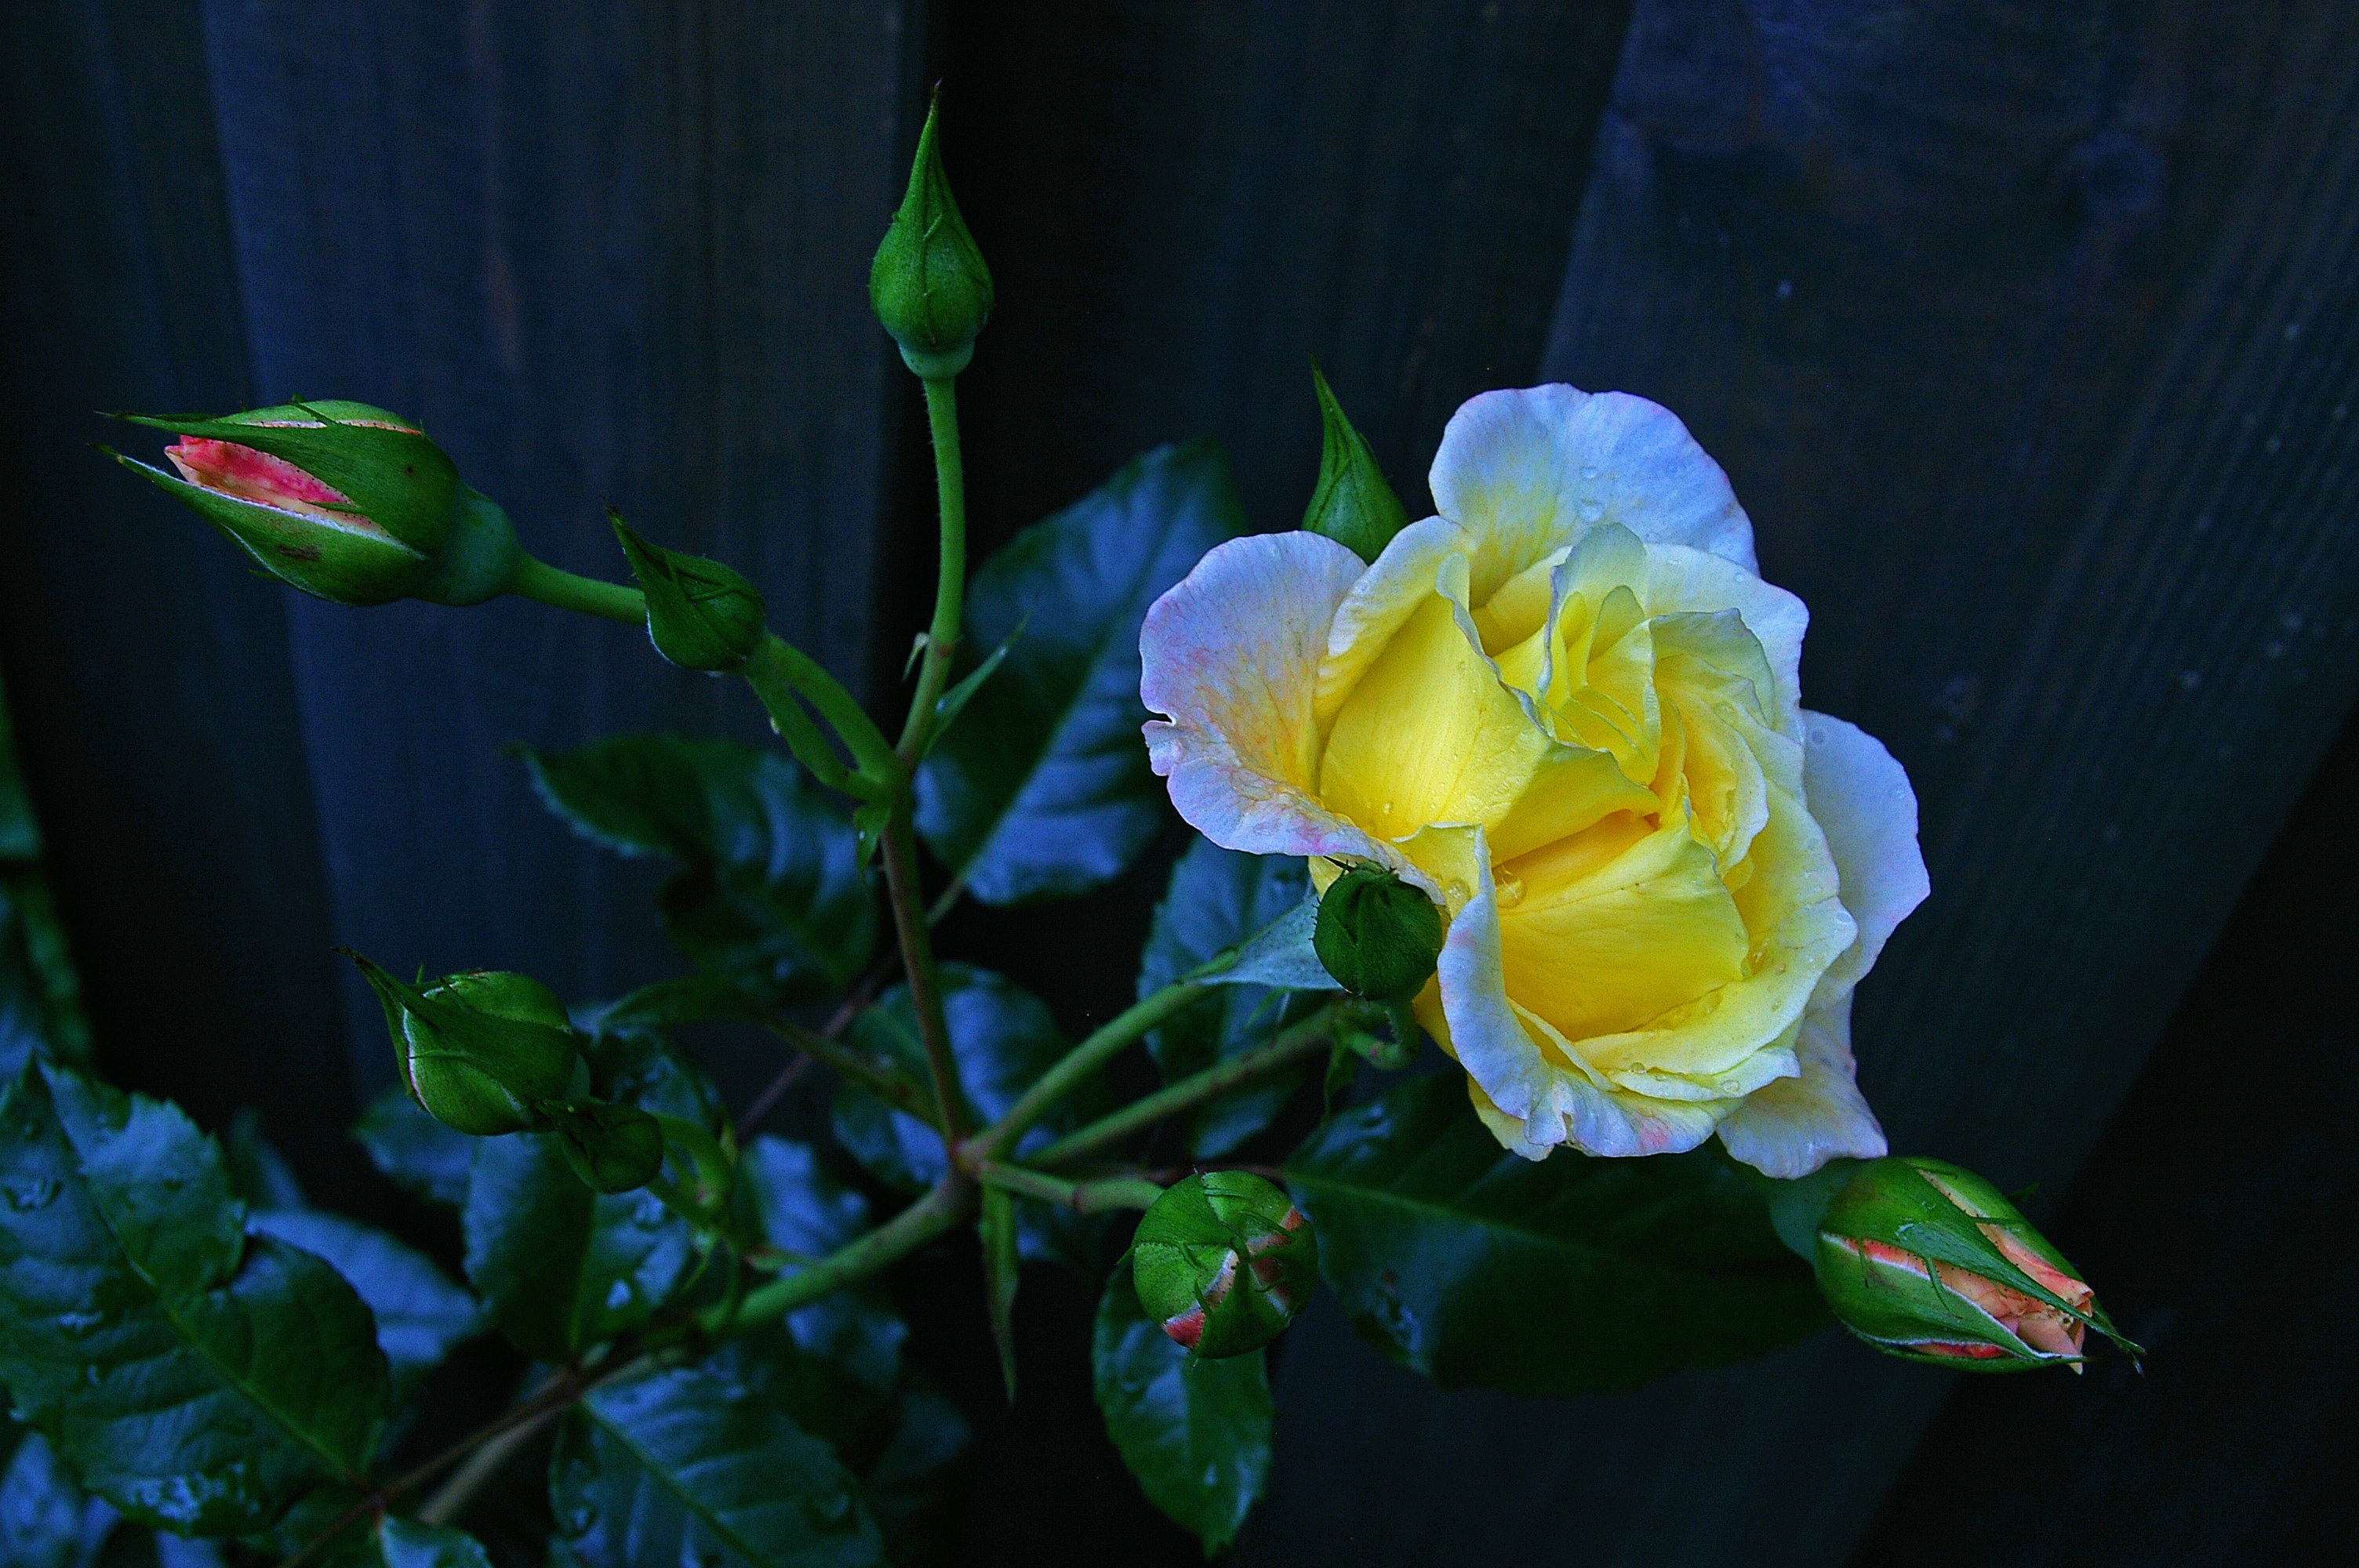
nature, blossom, plant, sweet, flower, petal, bloom, summer, love, rose, green, romantic, botany, yellow, garden, flora, deco, flower bed, farbenspiel, background, bed, petals, decorative, beauty, beautiful, bud, tender, floristry, fragrance, rose bloom, macro photography, rose garden, blossomed, flowering plant, rose family, garden rose, climbing rose, plant stem, land plant